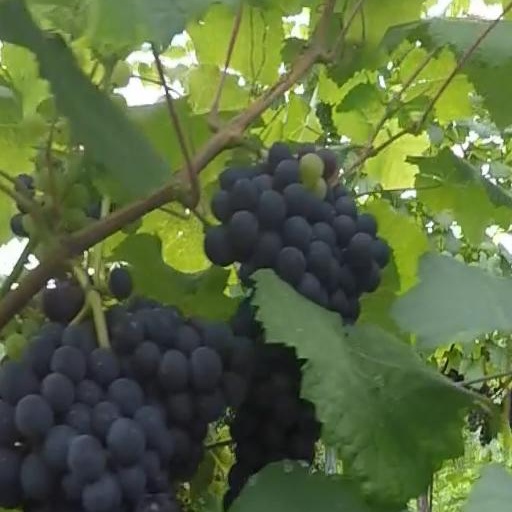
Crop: grape